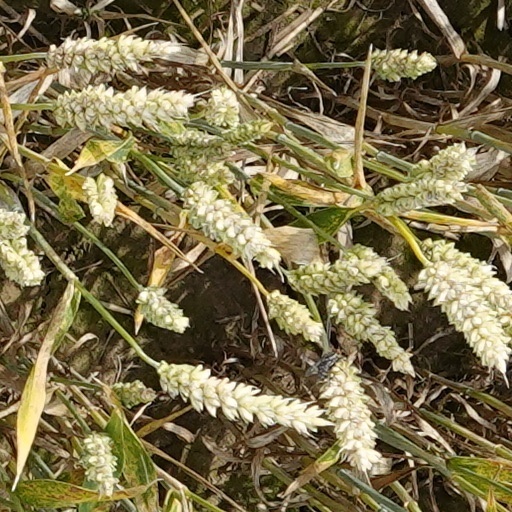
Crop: wheat